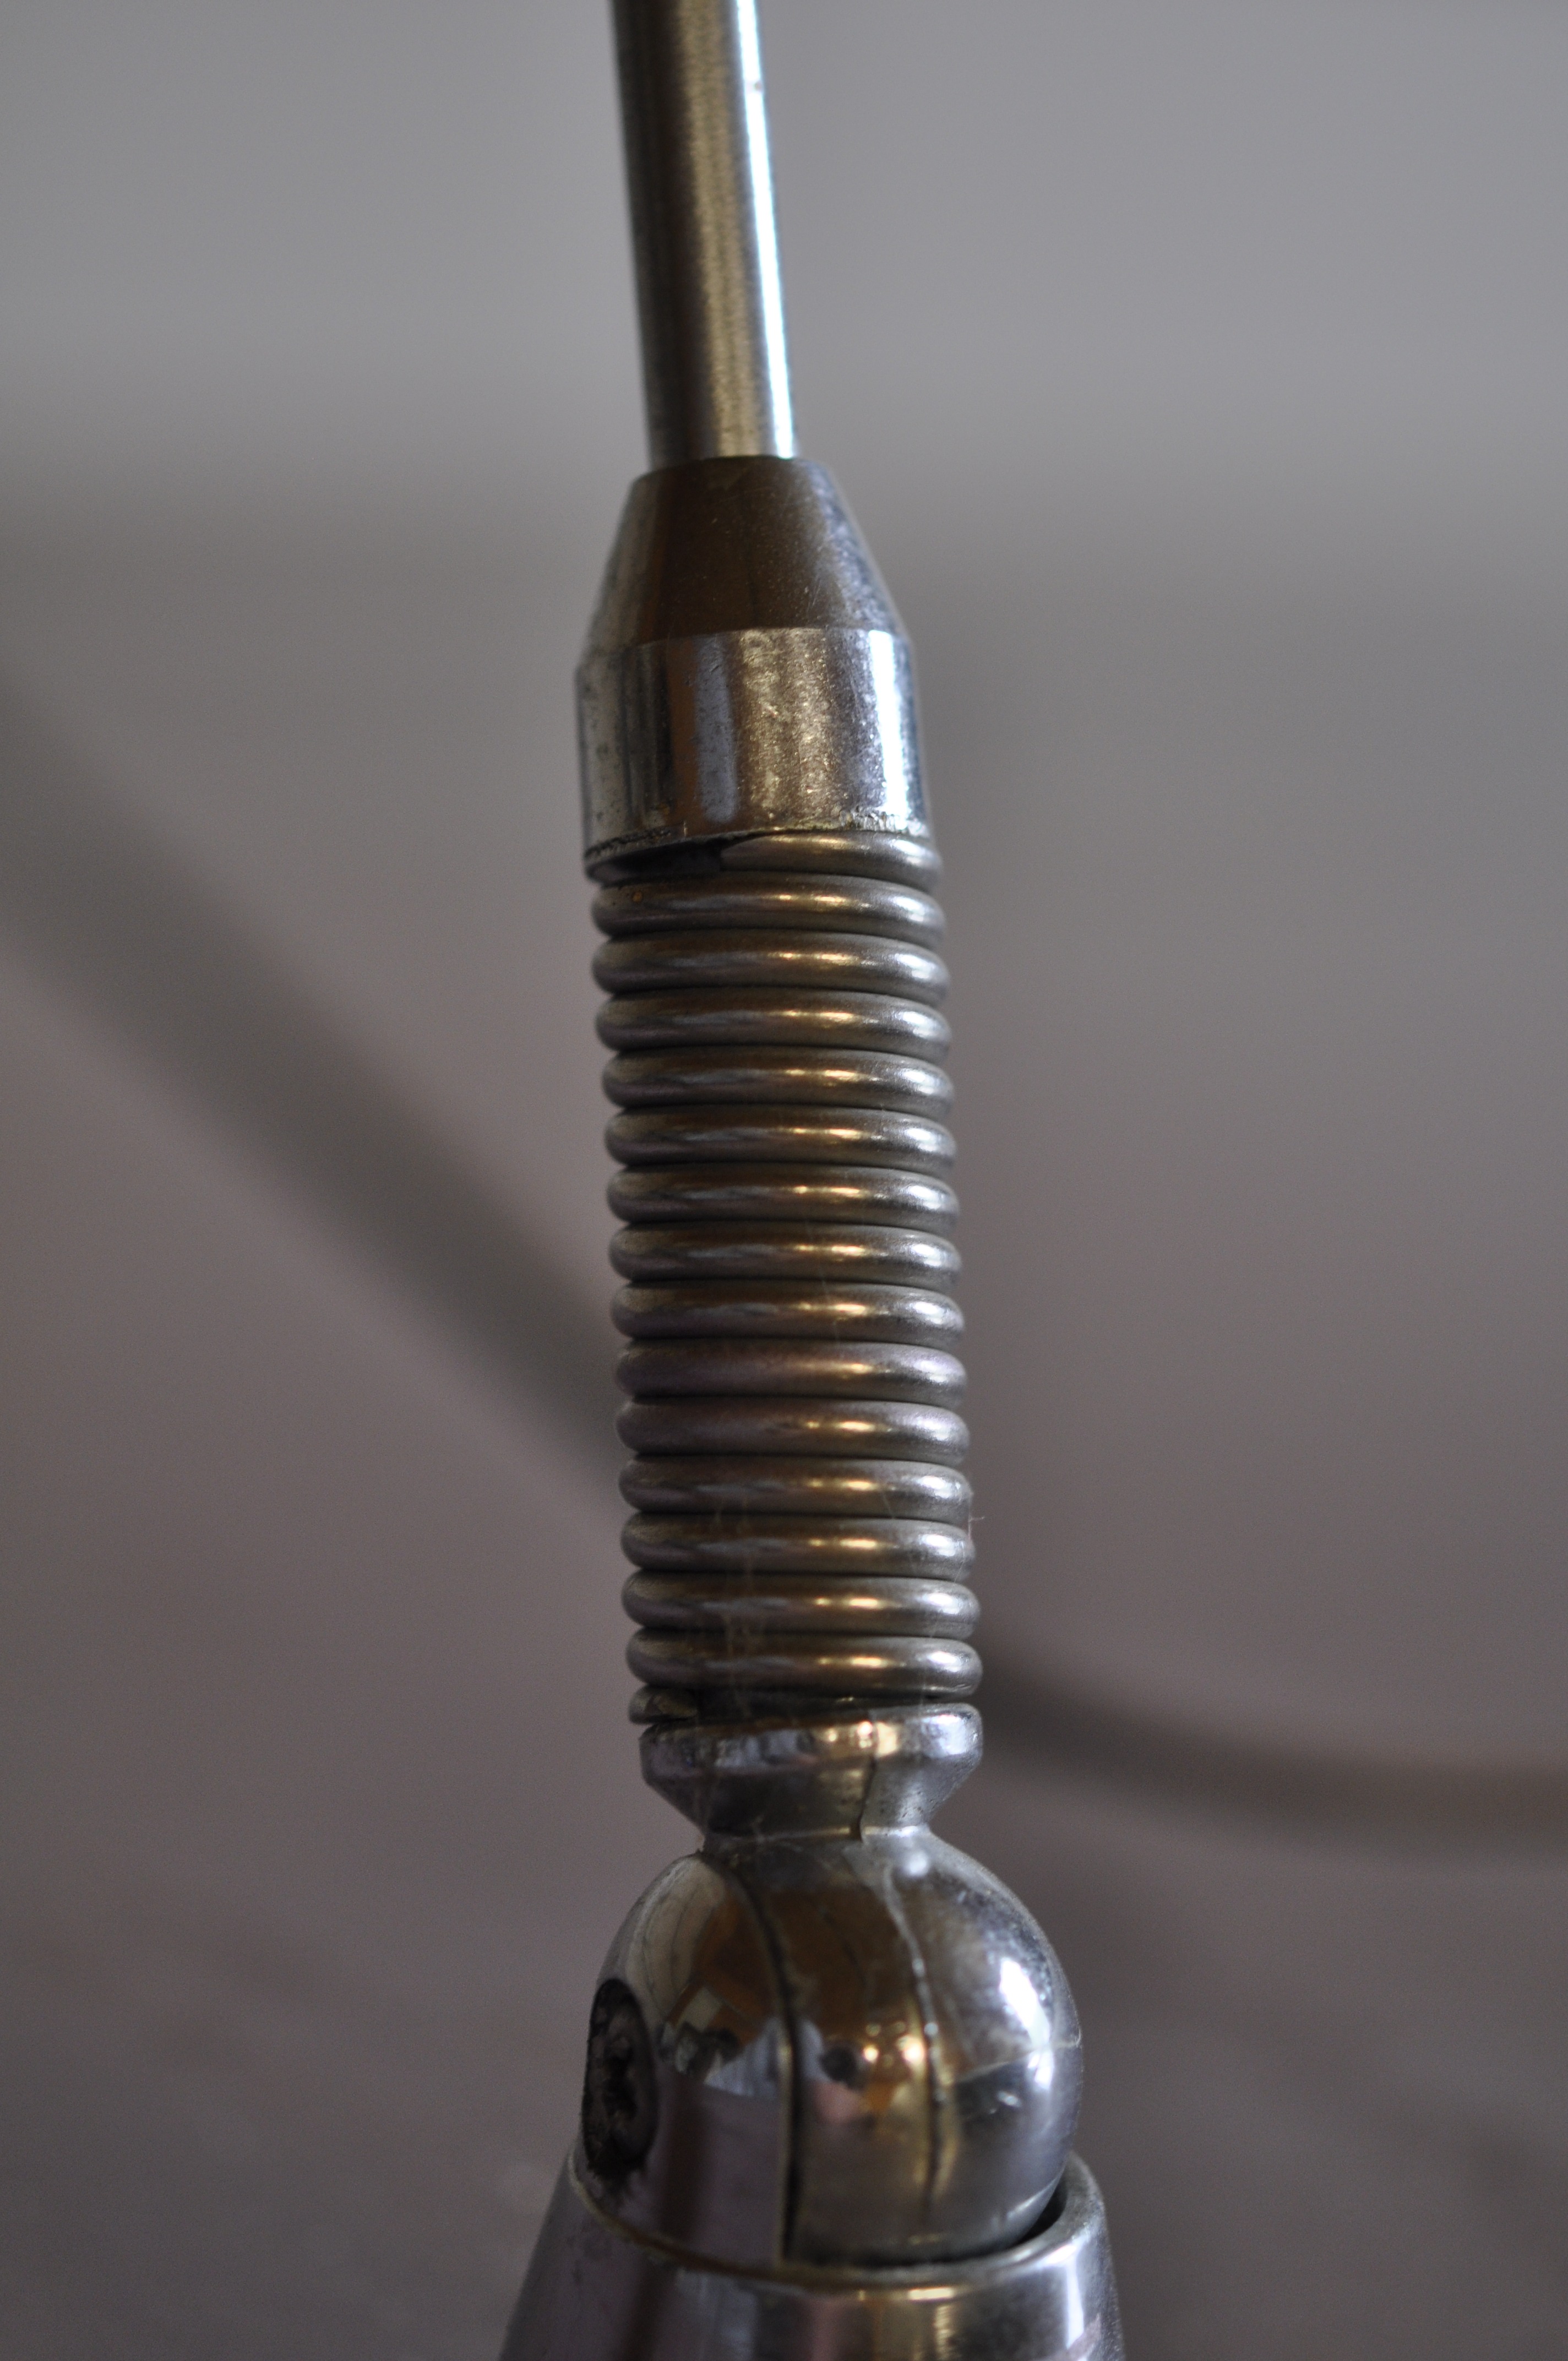
car, vehicle, metal, classic car, product, brass, chevrolet, antennae, dagger